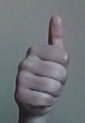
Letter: aleff